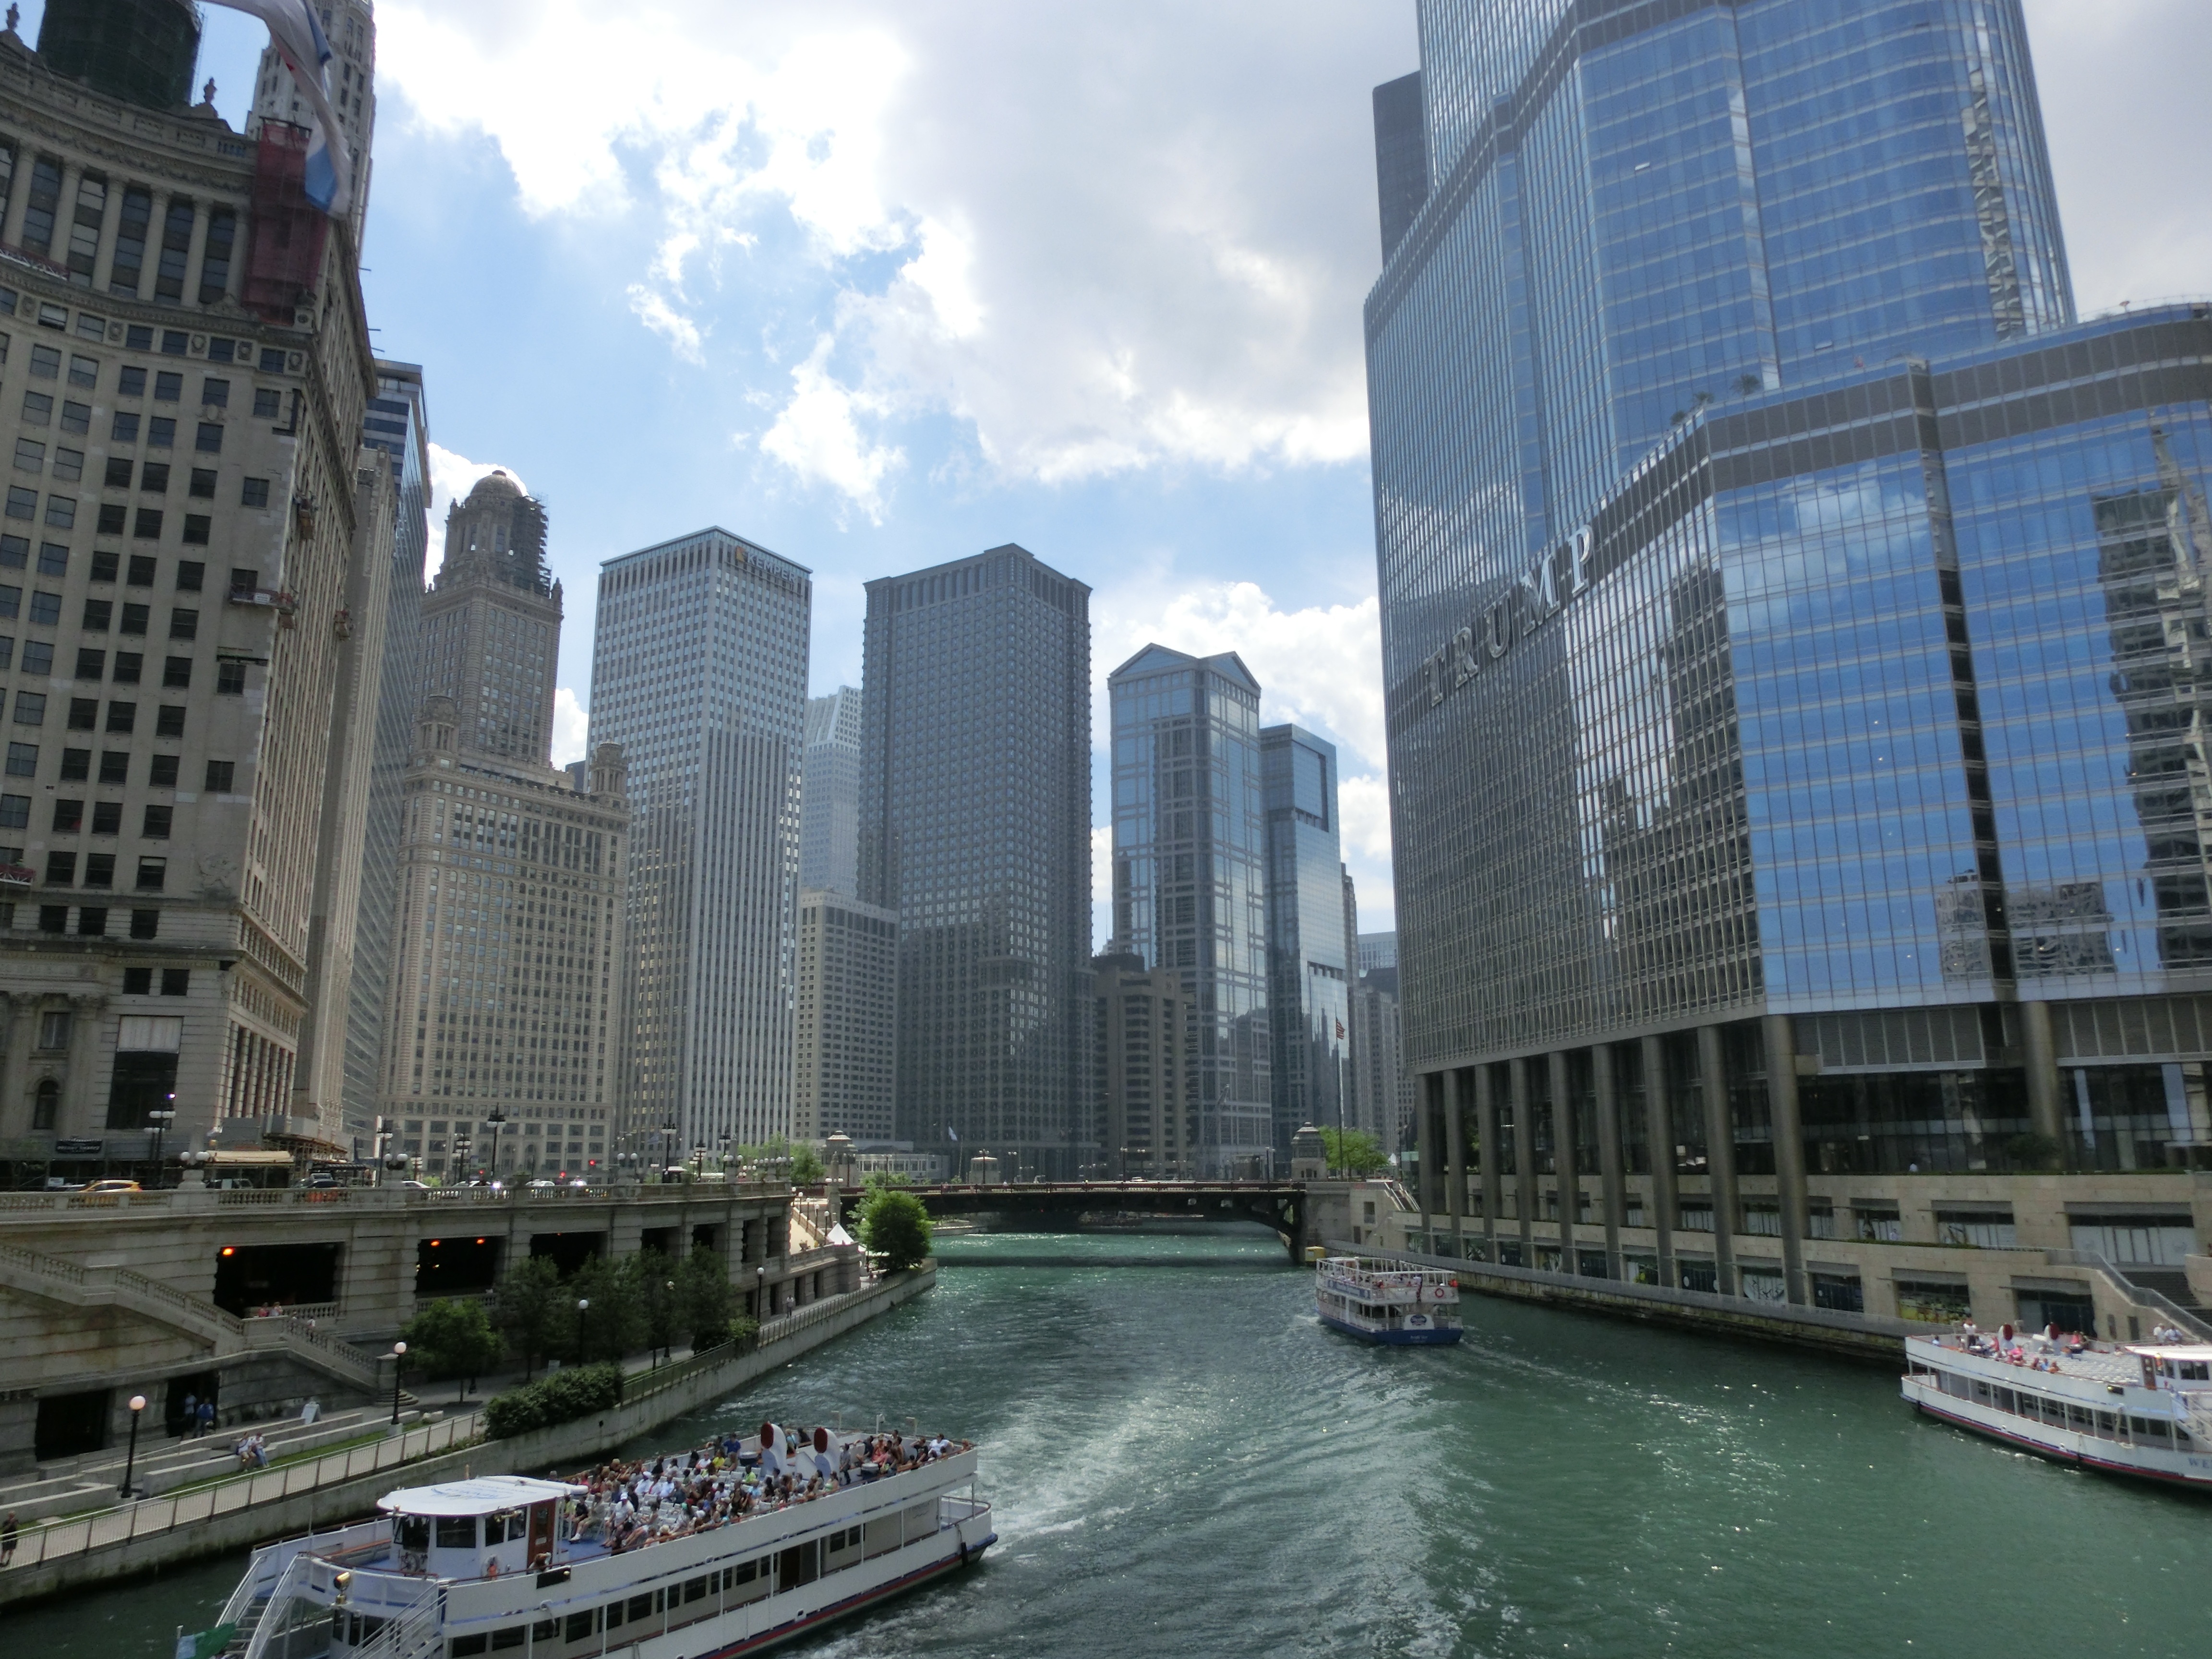
architecture, skyline, city, skyscraper, river, cityscape, downtown, tower, usa, america, landmark, chicago, waterway, tower block, places of interest, united states, skyscrapers, illinois, trump, metropolis, condominium, tours, urban area, chicago river, human settlement, metropolitan area, street canyons